Raigamayai Gampalayai

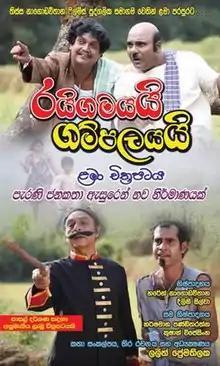
Film poster

Raigamayai Gampalayai is a 2018 Sri Lankan Sinhala comedy film directed by Lalith Premathilake and co-produced by Haren Nagodavithana, Dilini Silva, Harshamana Panditharatne and Kushani Wijesinghe for Tissa Nagodavithana Films. It stars Kumara Thirimadura and Giriraj Kaushalya in lead roles along with Piumi Hansamali and Wijeratne Warakagoda. Music composed by Shantha Peiris.